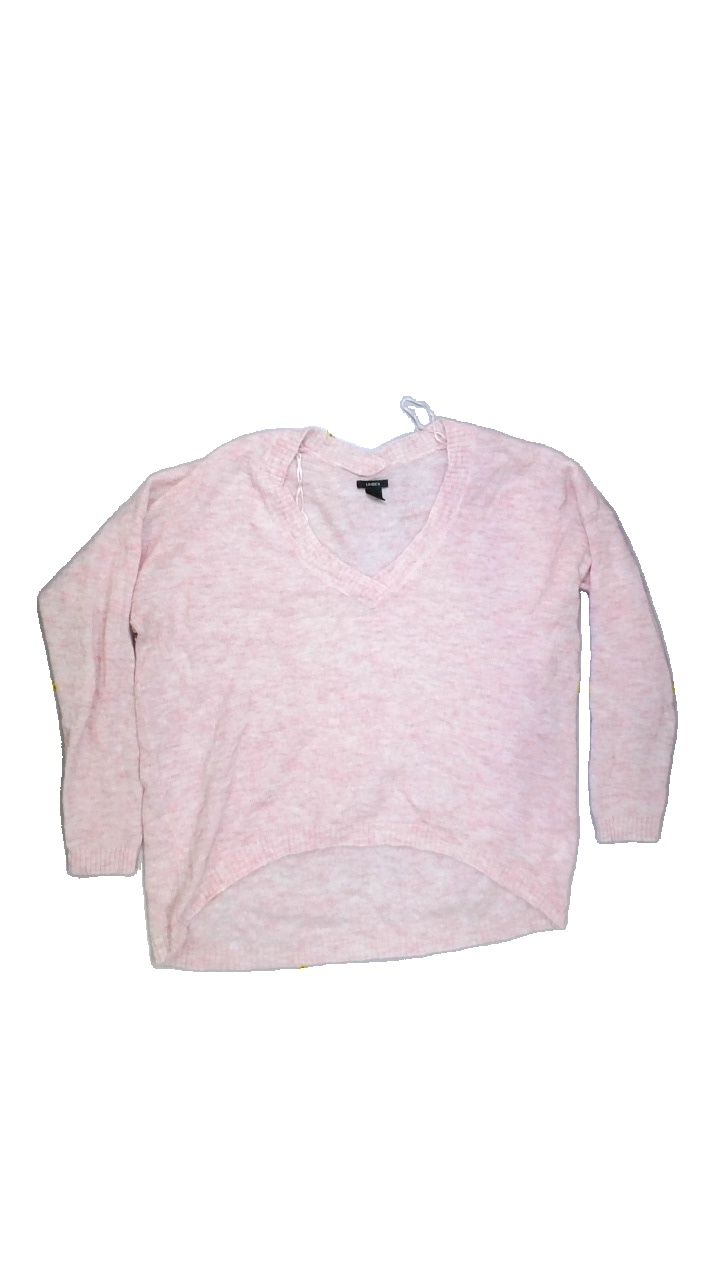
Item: Sweater (Ladies)
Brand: Lindex
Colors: Pink, White
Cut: Regular, V-collar
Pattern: Other
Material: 32%acrylic 28%polyamide 20%wool 15%mohair 5%elastane
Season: Autumn
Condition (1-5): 3
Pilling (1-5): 2
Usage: Export
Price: <50